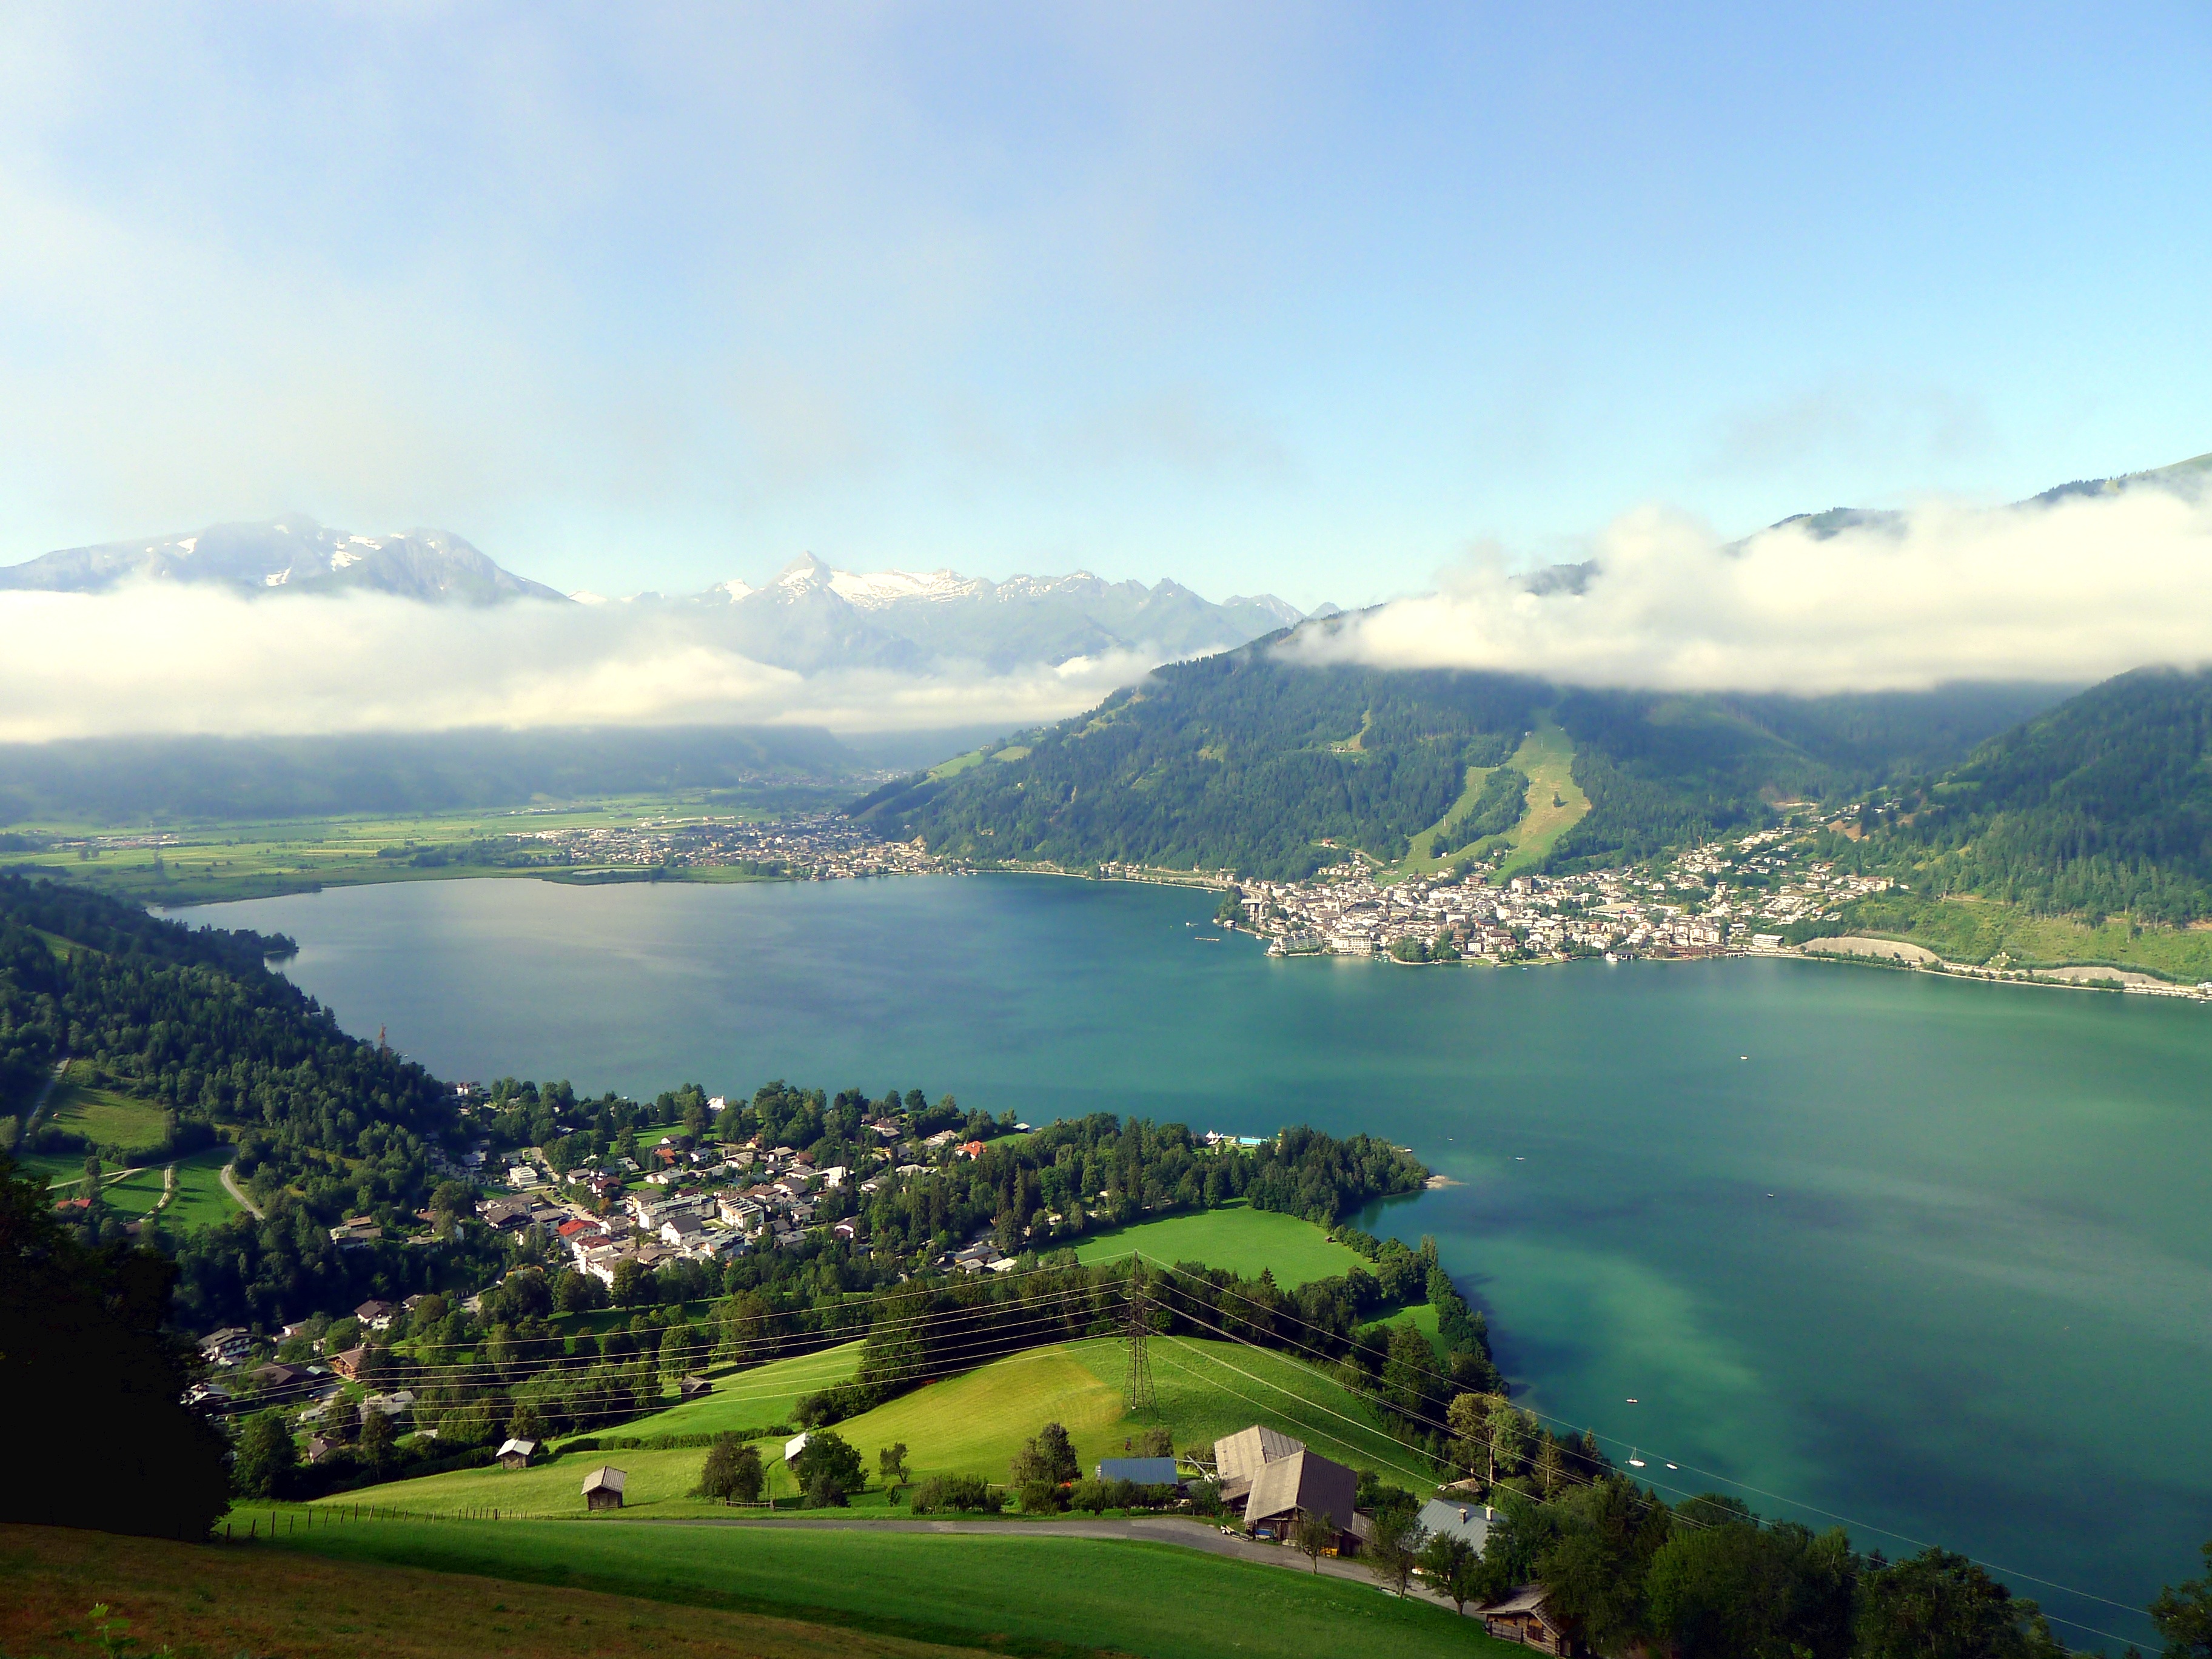
landscape, sea, coast, water, nature, mountain, photography, hill, lake, mountain range, panorama, bay, fjord, reservoir, lake view, alps, loch, rural area, aerial photography, zell am see in austria, dream landscape, mountainous landforms